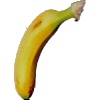
Label: banana_lady_finger